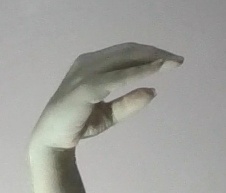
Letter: jeem